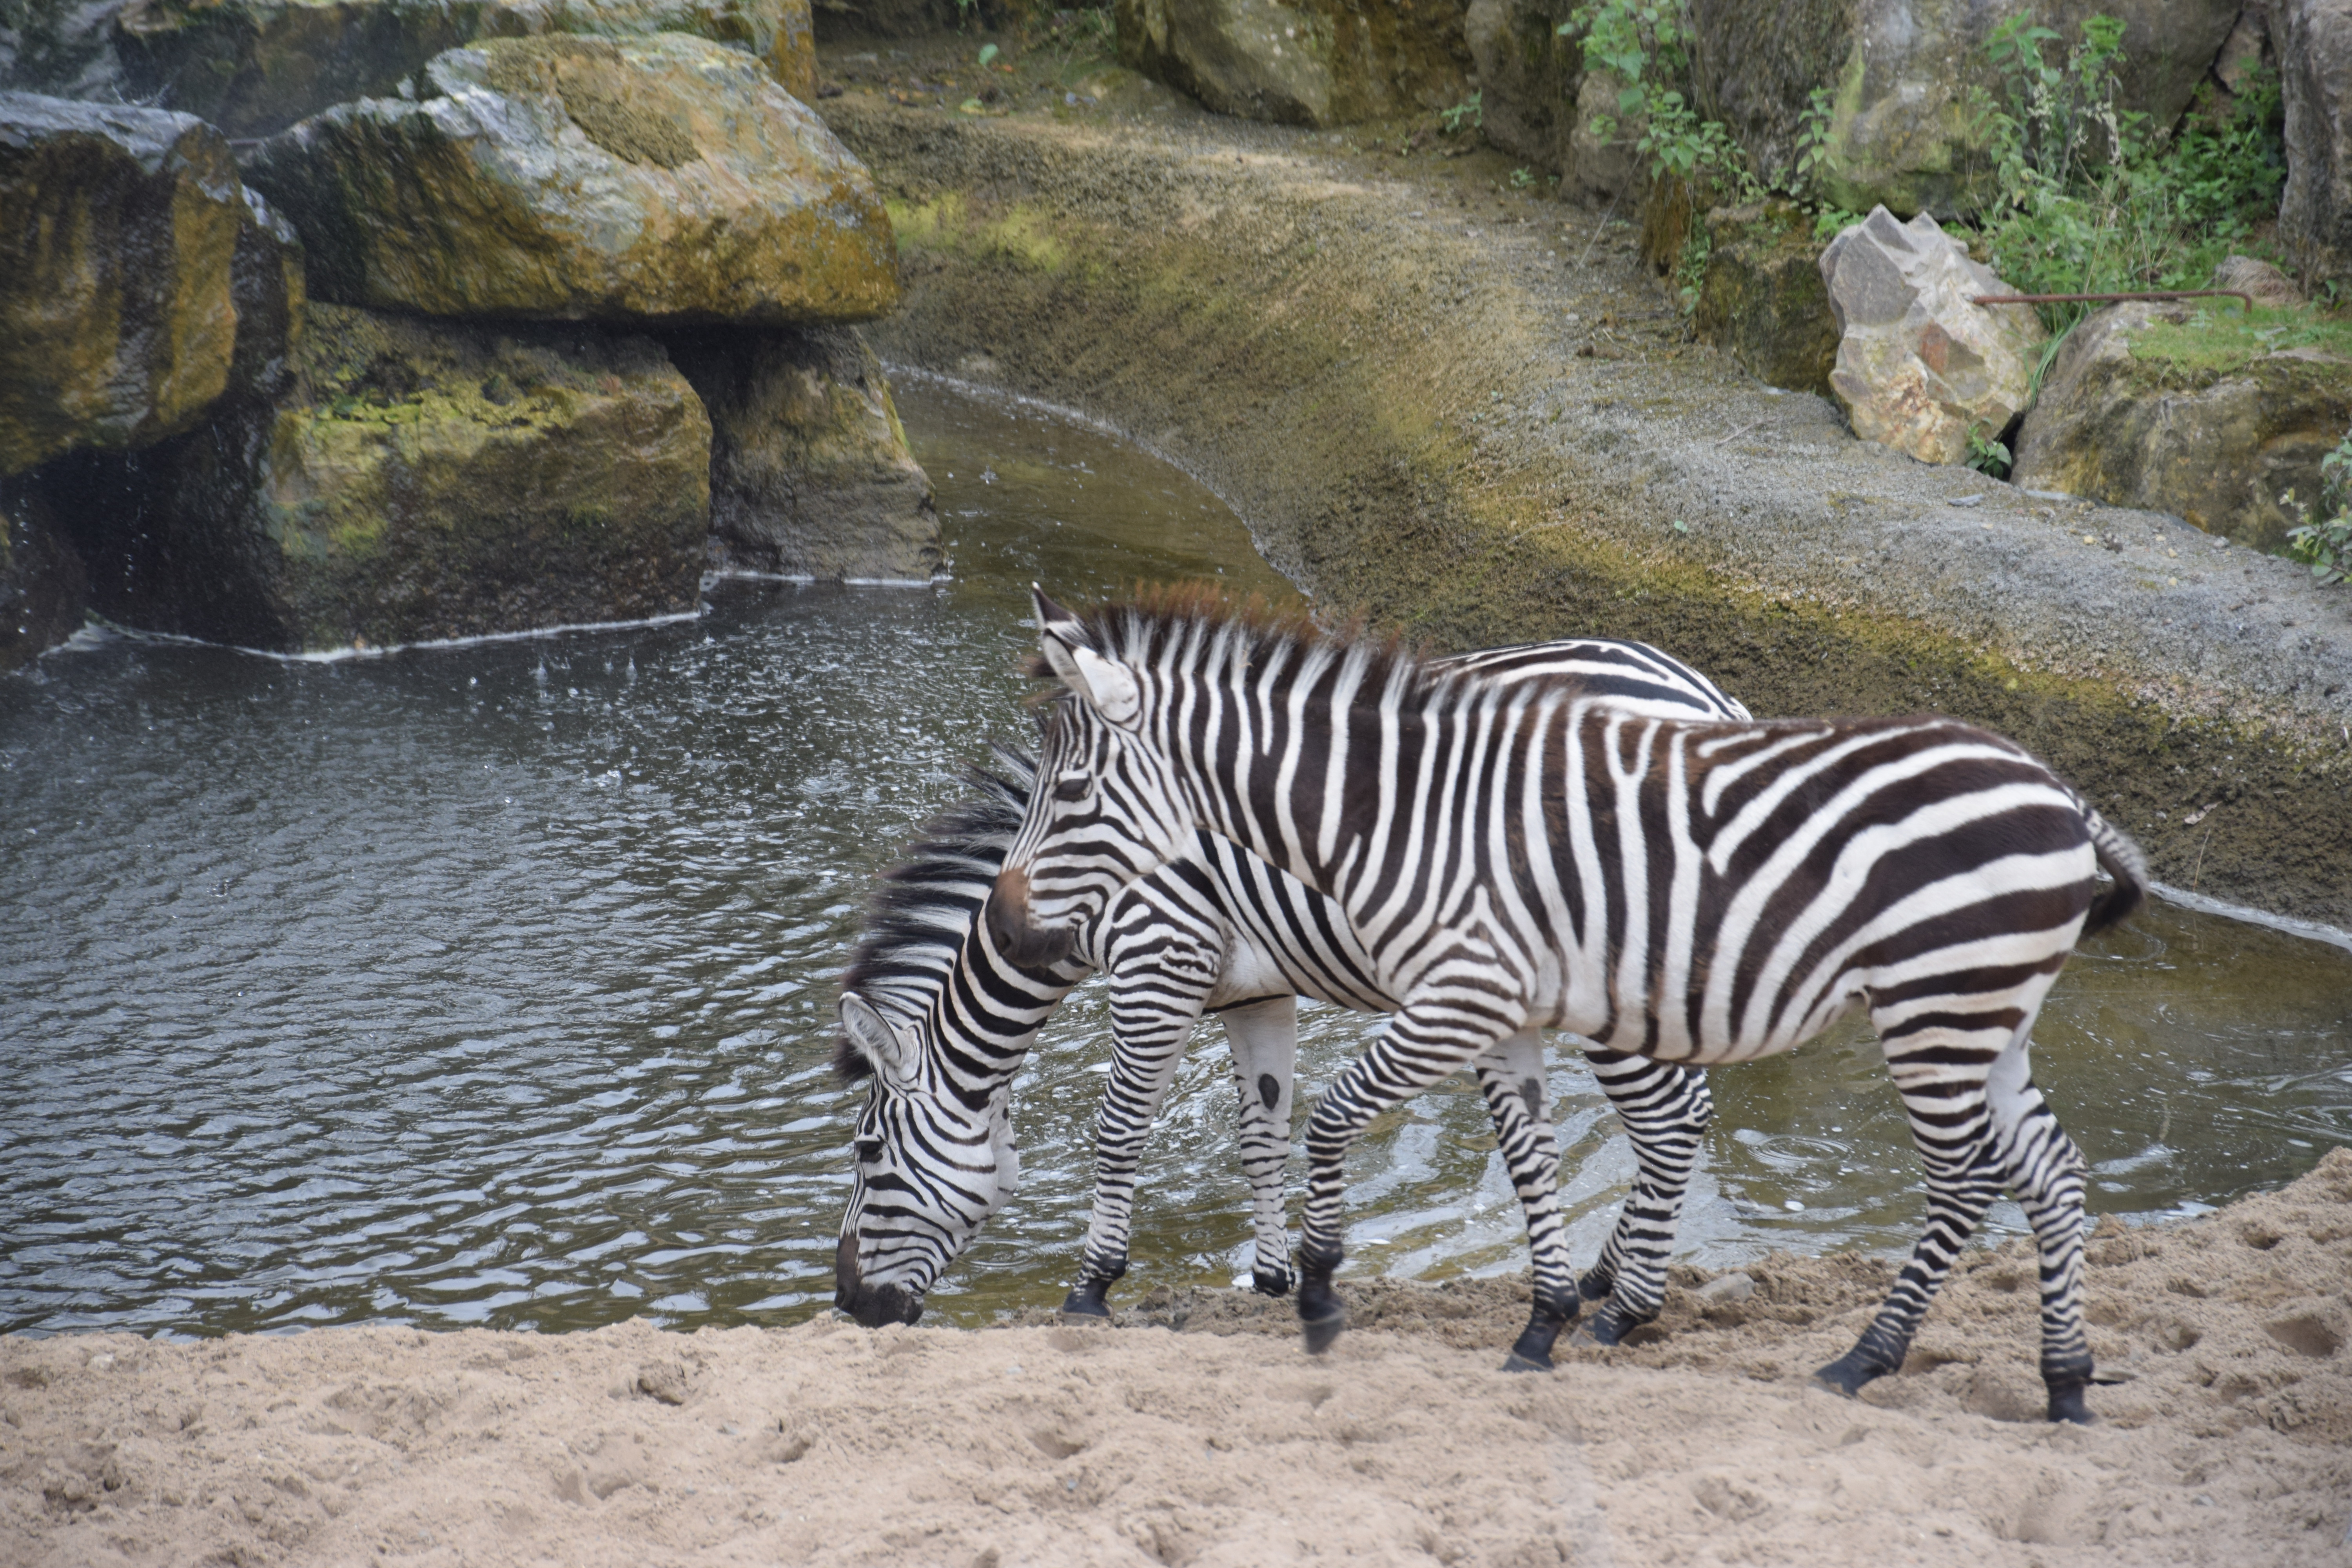
nature, adventure, animal, zoo, africa, wild, mammal, drinking, wildlife, zebra, fauna, terrestrial animal, organism, quagga, grass, national park, landscape, snout